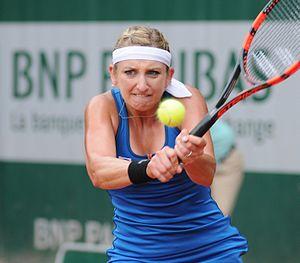
Timea Bacsinszky, née le 8 juin 1989 à Lausanne, est une joueuse de tennis suisse, professionnelle depuis 2004.